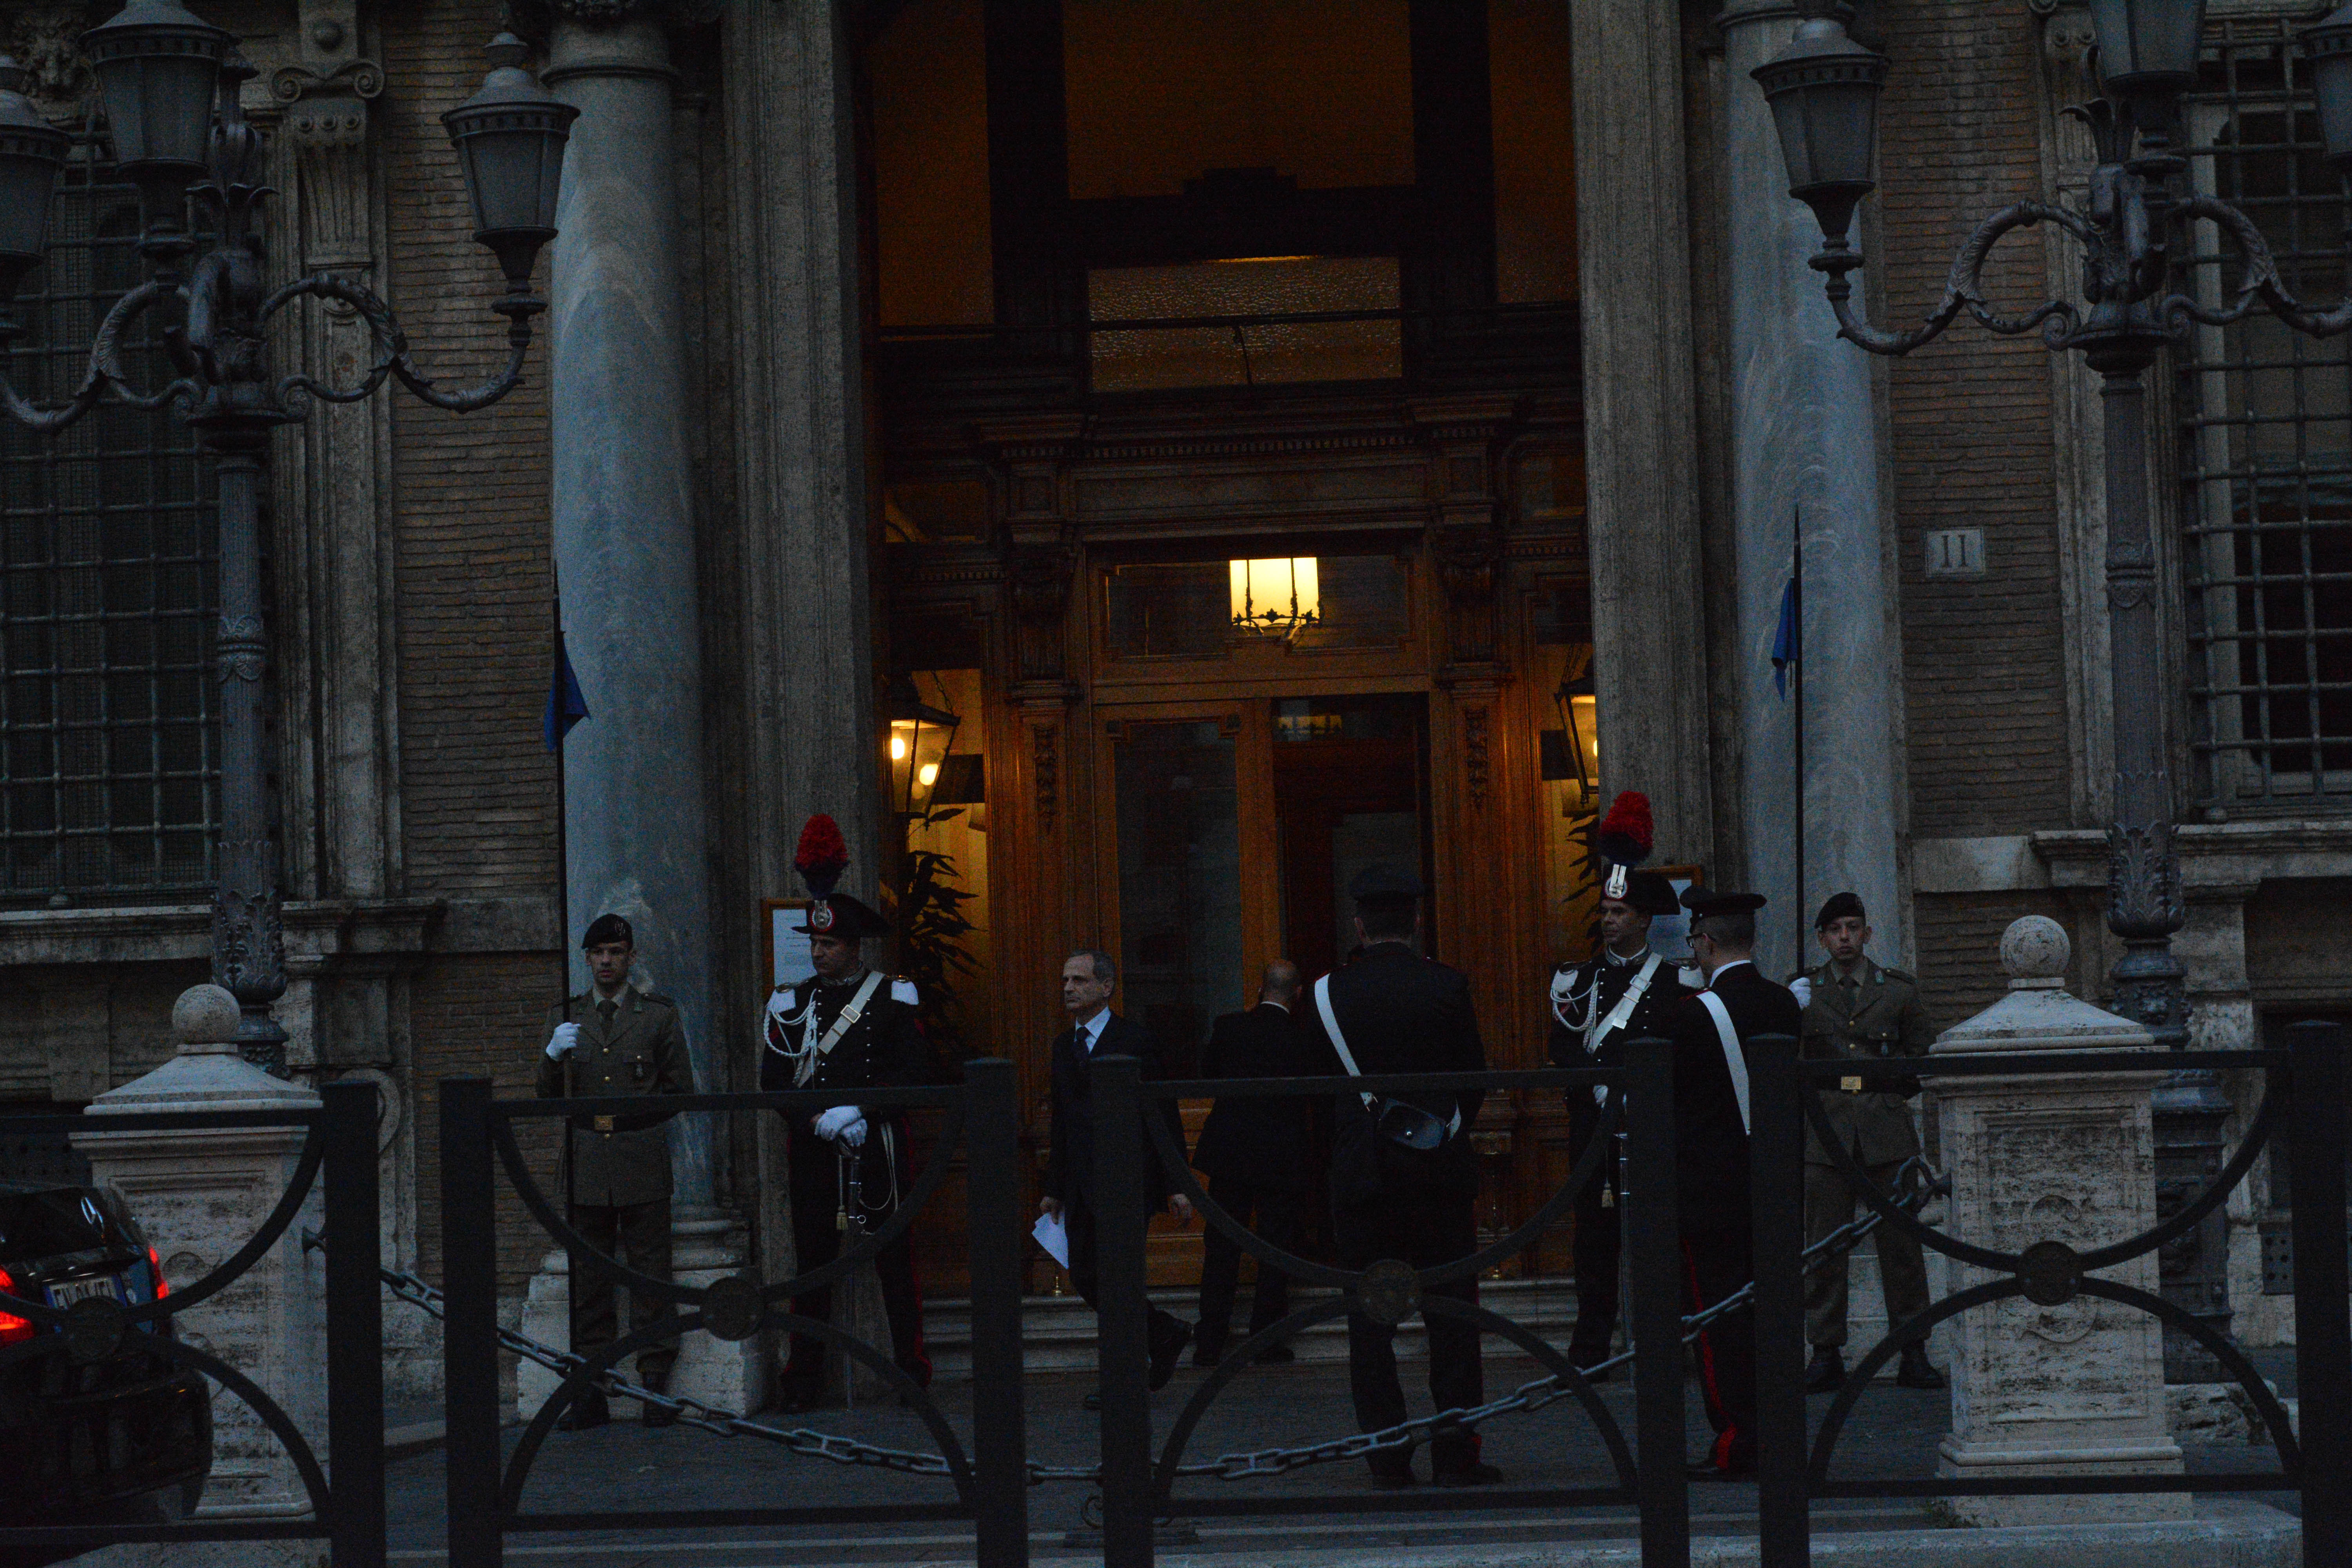
road, street, alley, evening, darkness, lighting, screenshot, ancient history